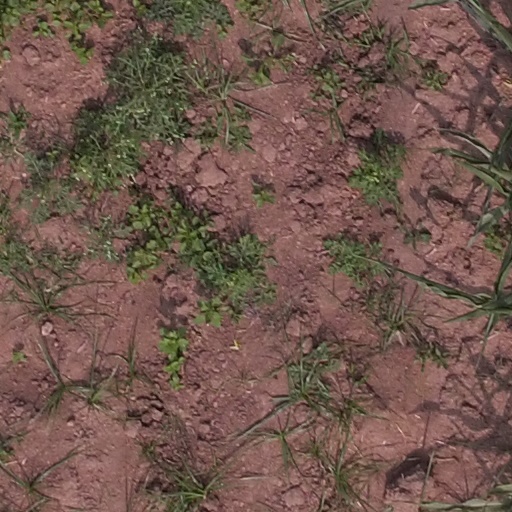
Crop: maize; corn